National Technical University of Athens

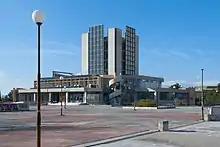
Central Library of National Technical University of Athens

On the campus lies the NTUA Central Library, which has operated since 1914, and was the first library in Greece with a complete index. Today, it remains one of the largest technical libraries in the country, featuring a collection of over 215,000 books and 100,000 scientific issues. The library is available to the public at all times for studying, and available to students, faculty, and internal and external researchers for borrowing.